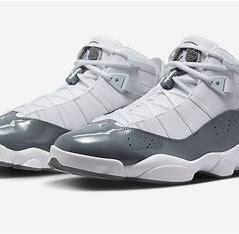
Brand: Jordan
Model: 6 Rings